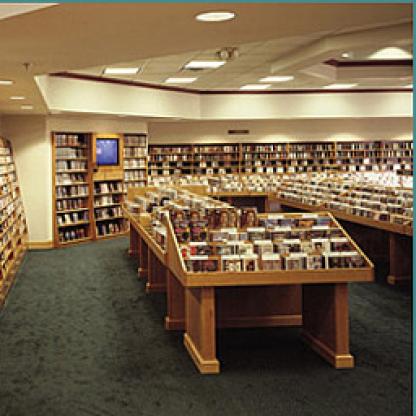
Scene: Indoor